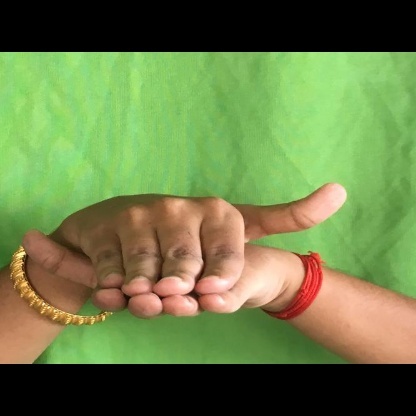
Mudra: Matsya